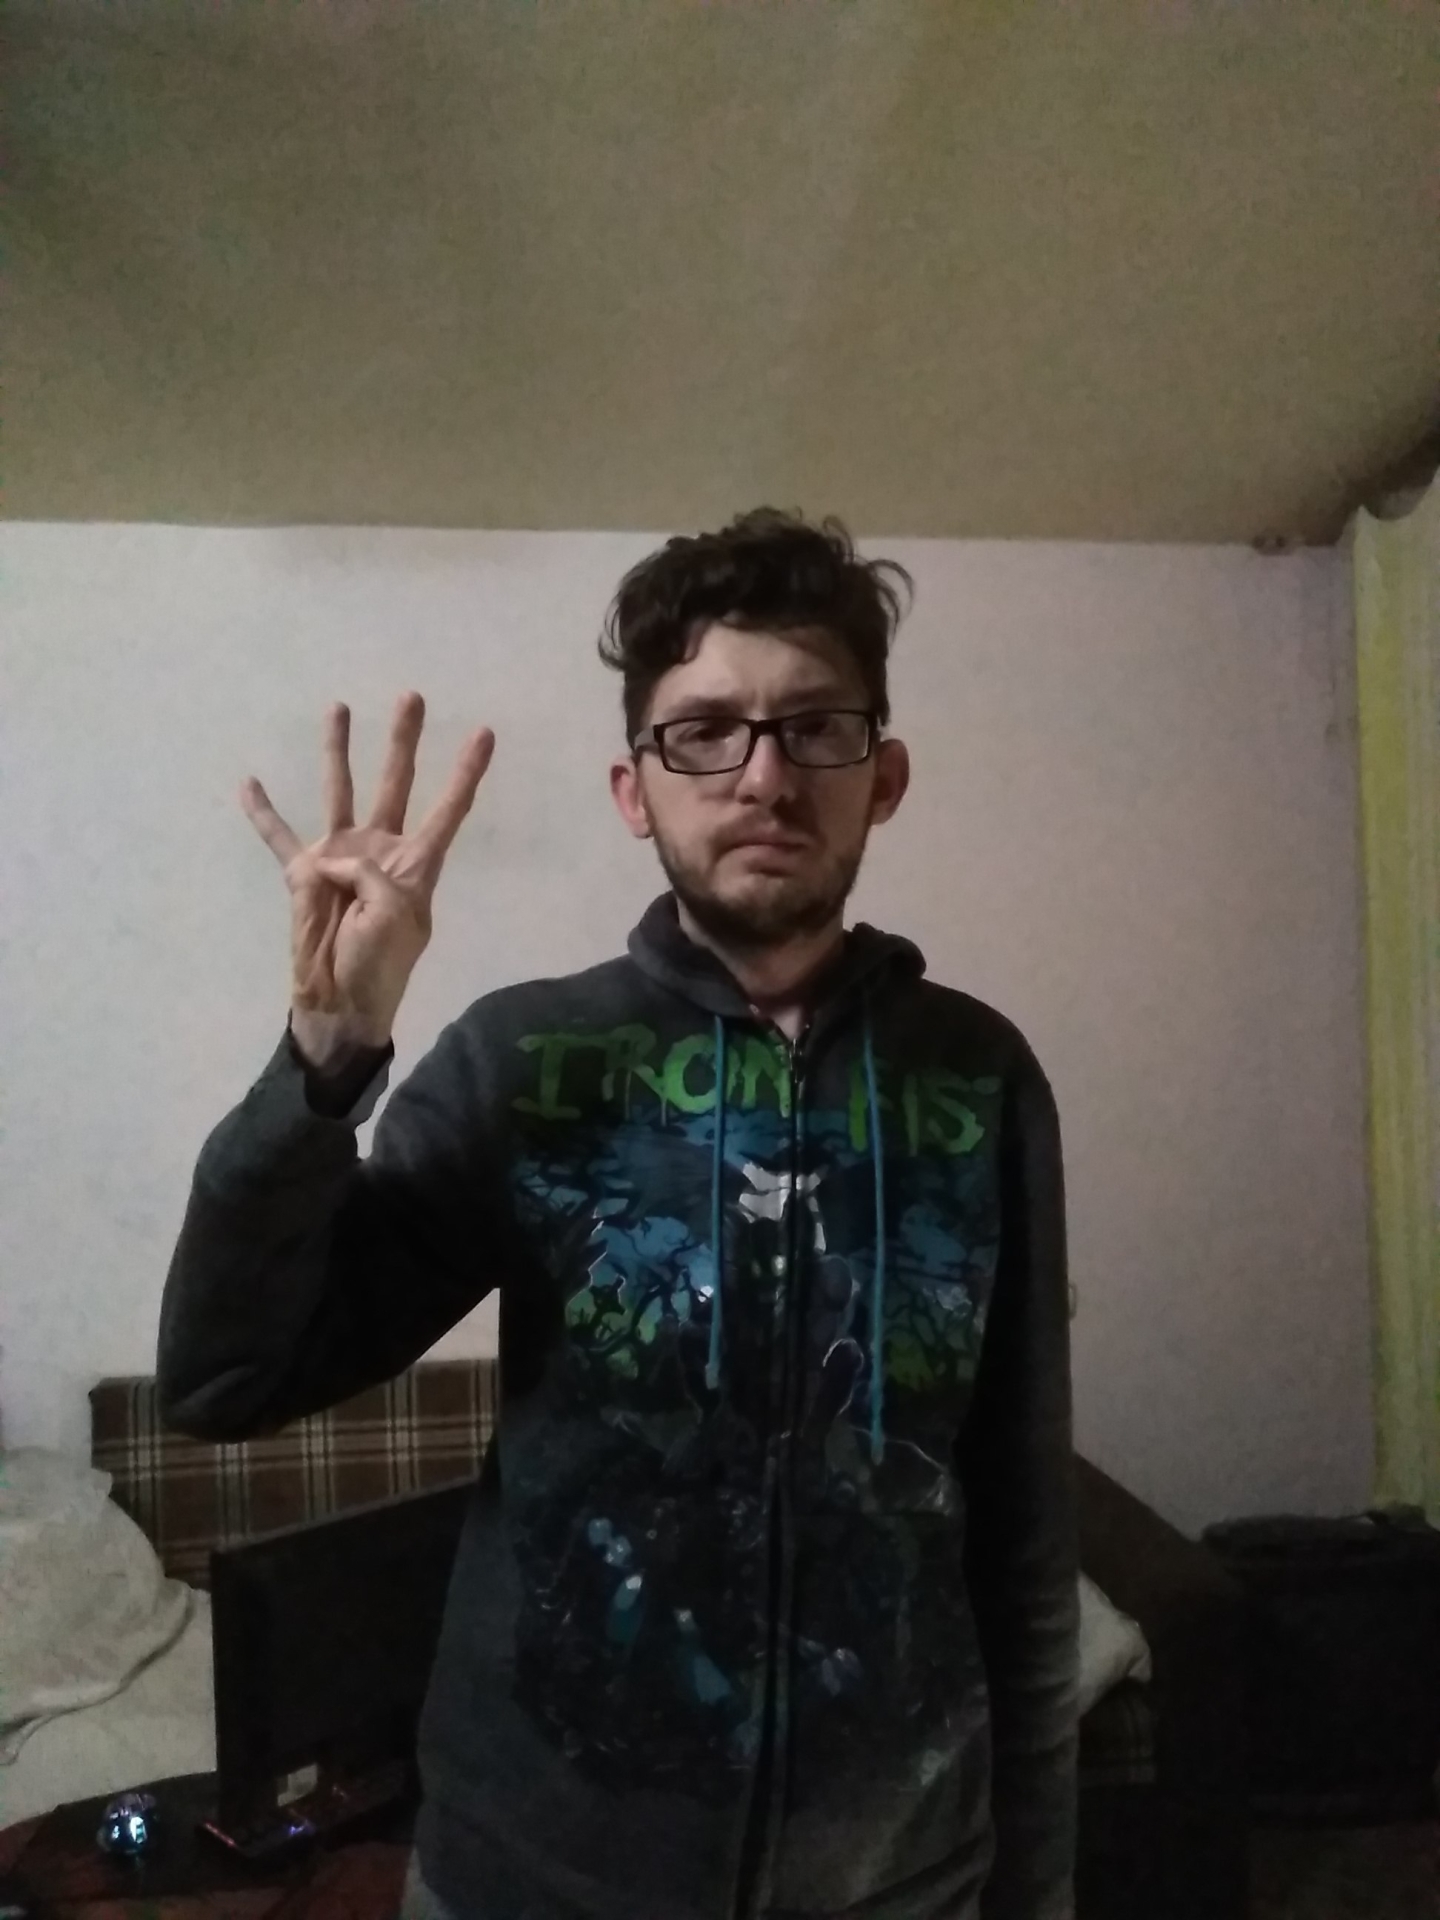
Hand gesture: four